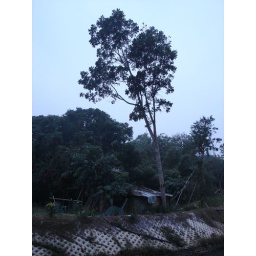
near the mountain of Sinwhat, a small house touched